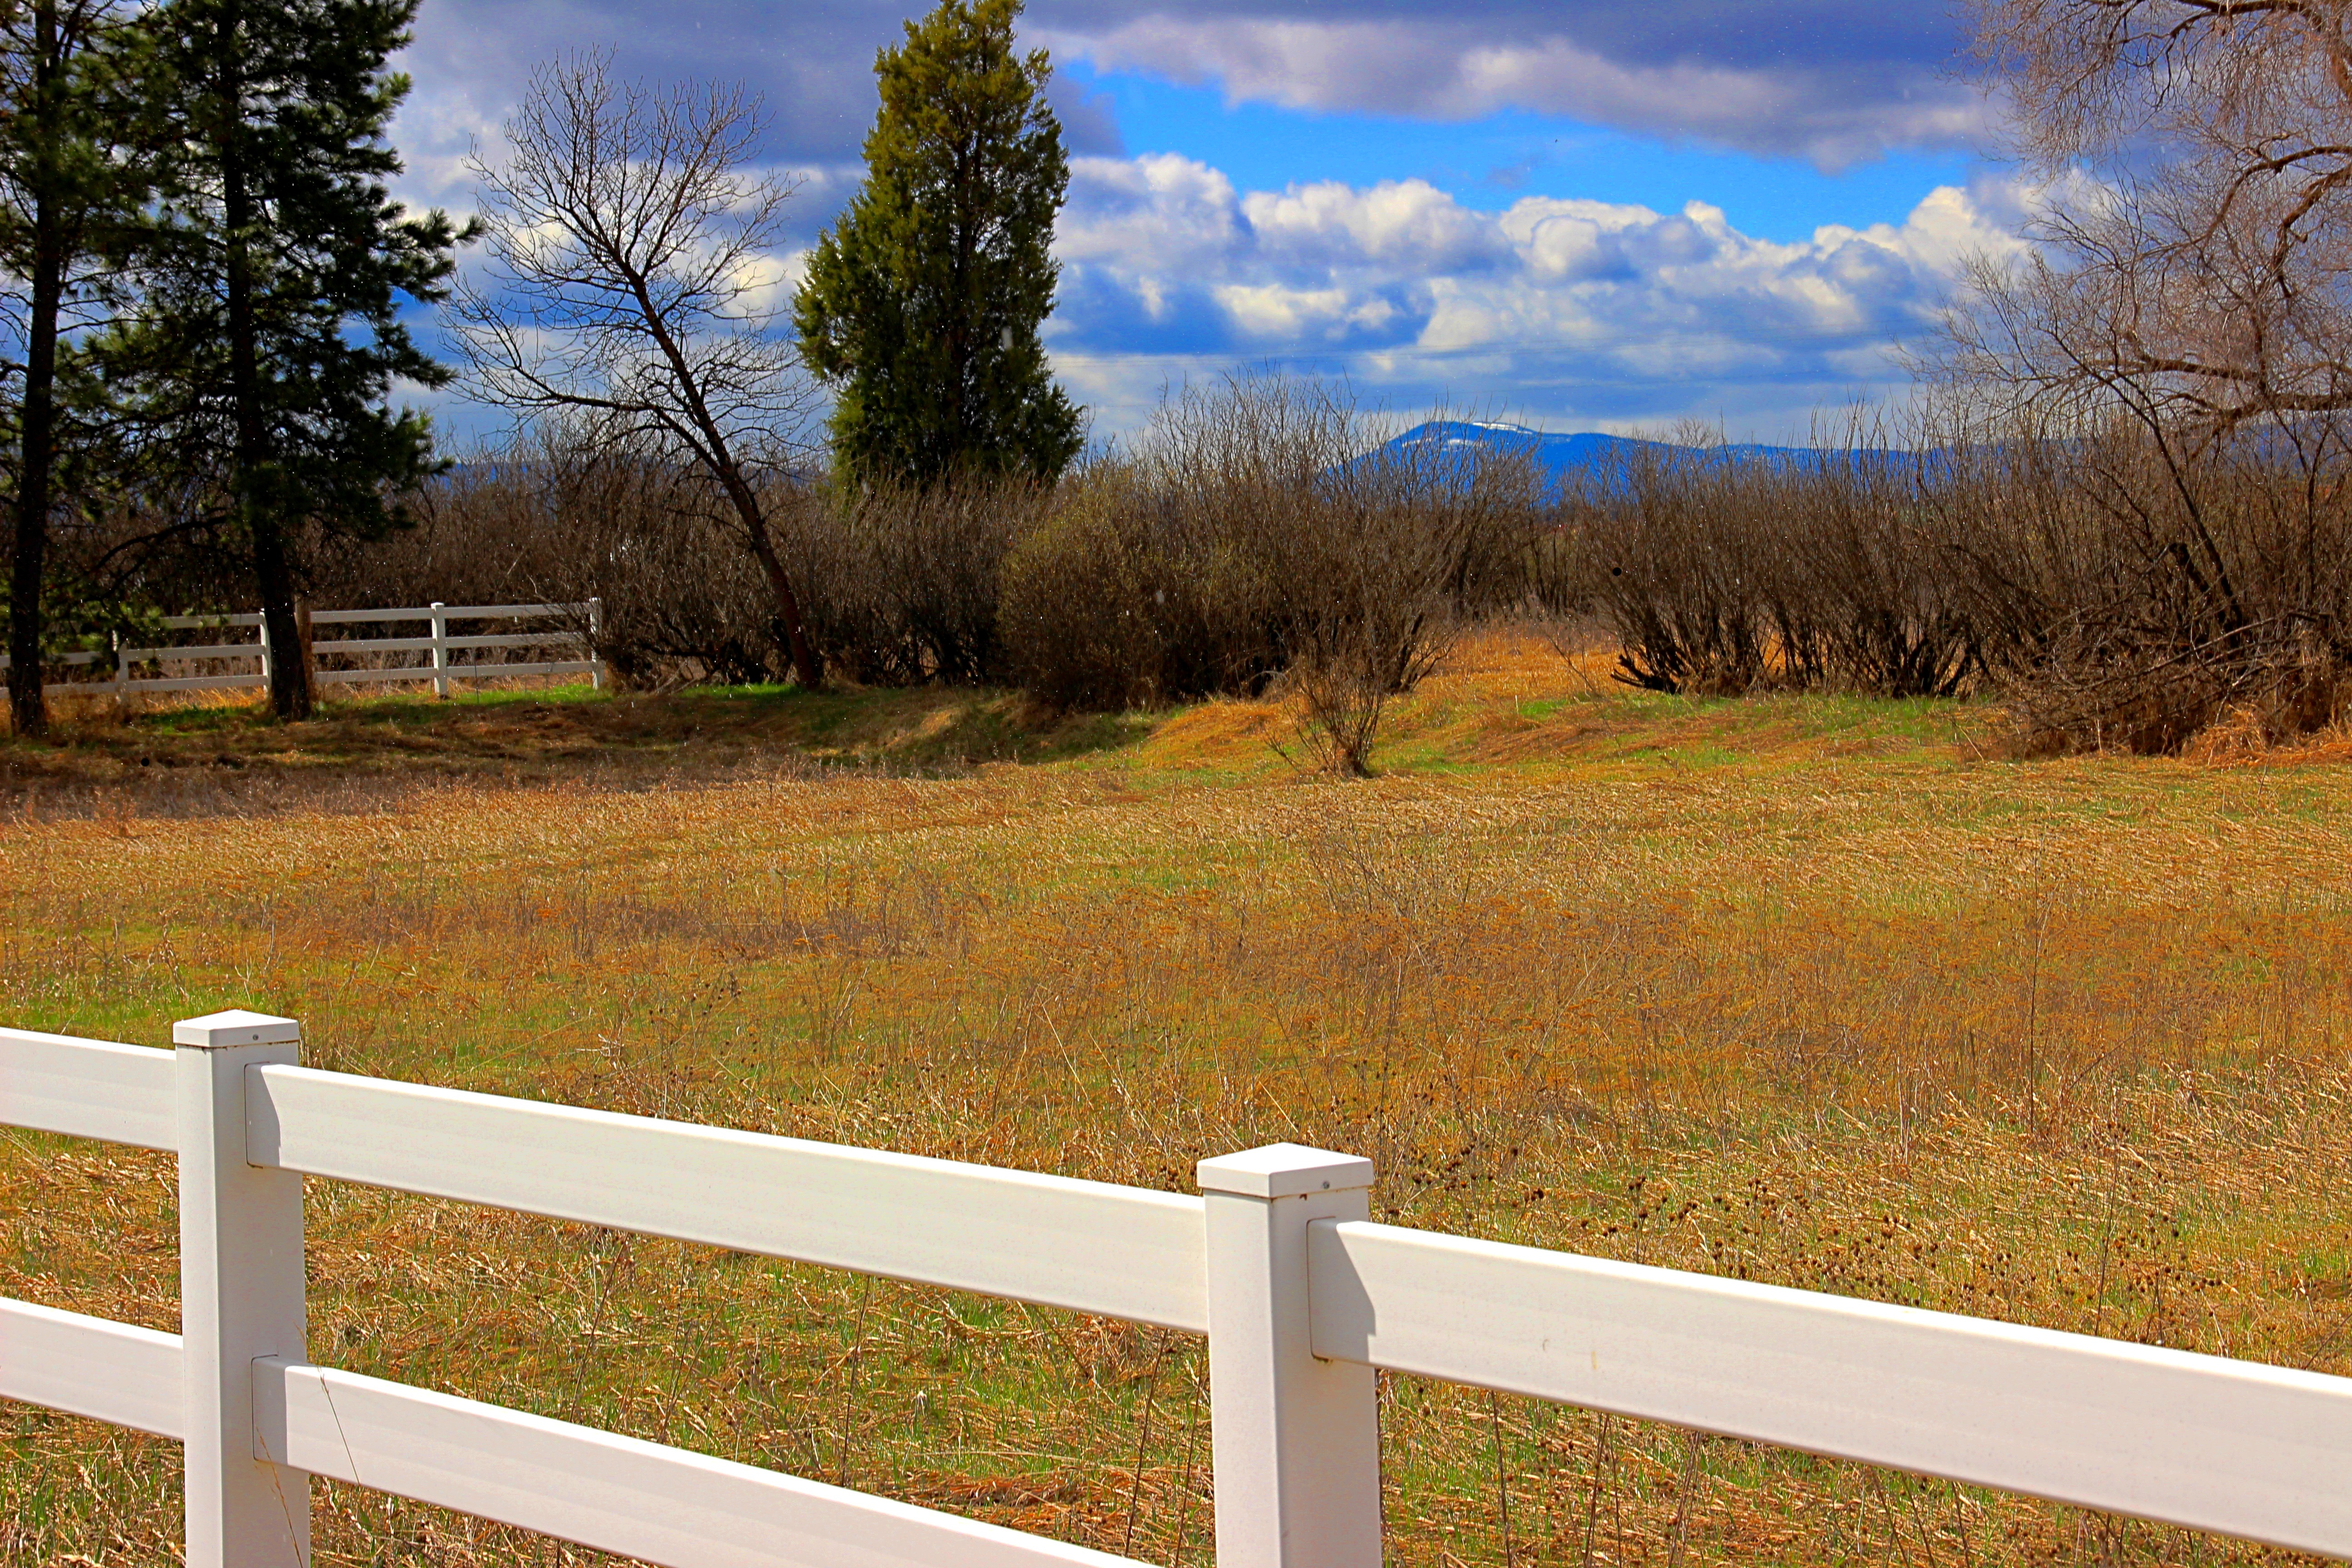
landscape, tree, nature, grass, outdoor, mountain, fence, sky, farm, meadow, prairie, morning, pasture, ranch, autumn, season, scene, fences, habitat, ecosystem, rural area, natural environment